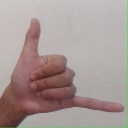
अक्षर: द